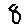
Label: 8